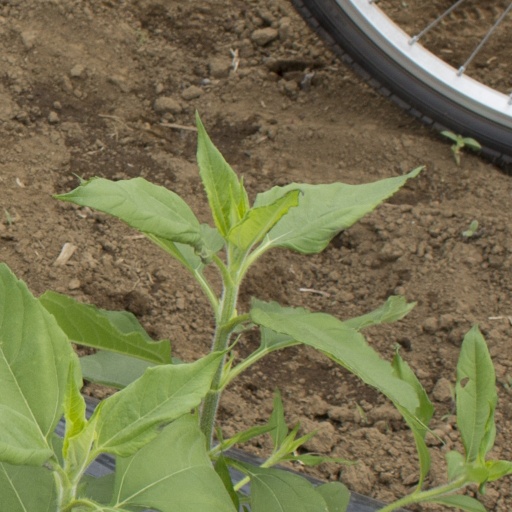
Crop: Jerusalem artichoke